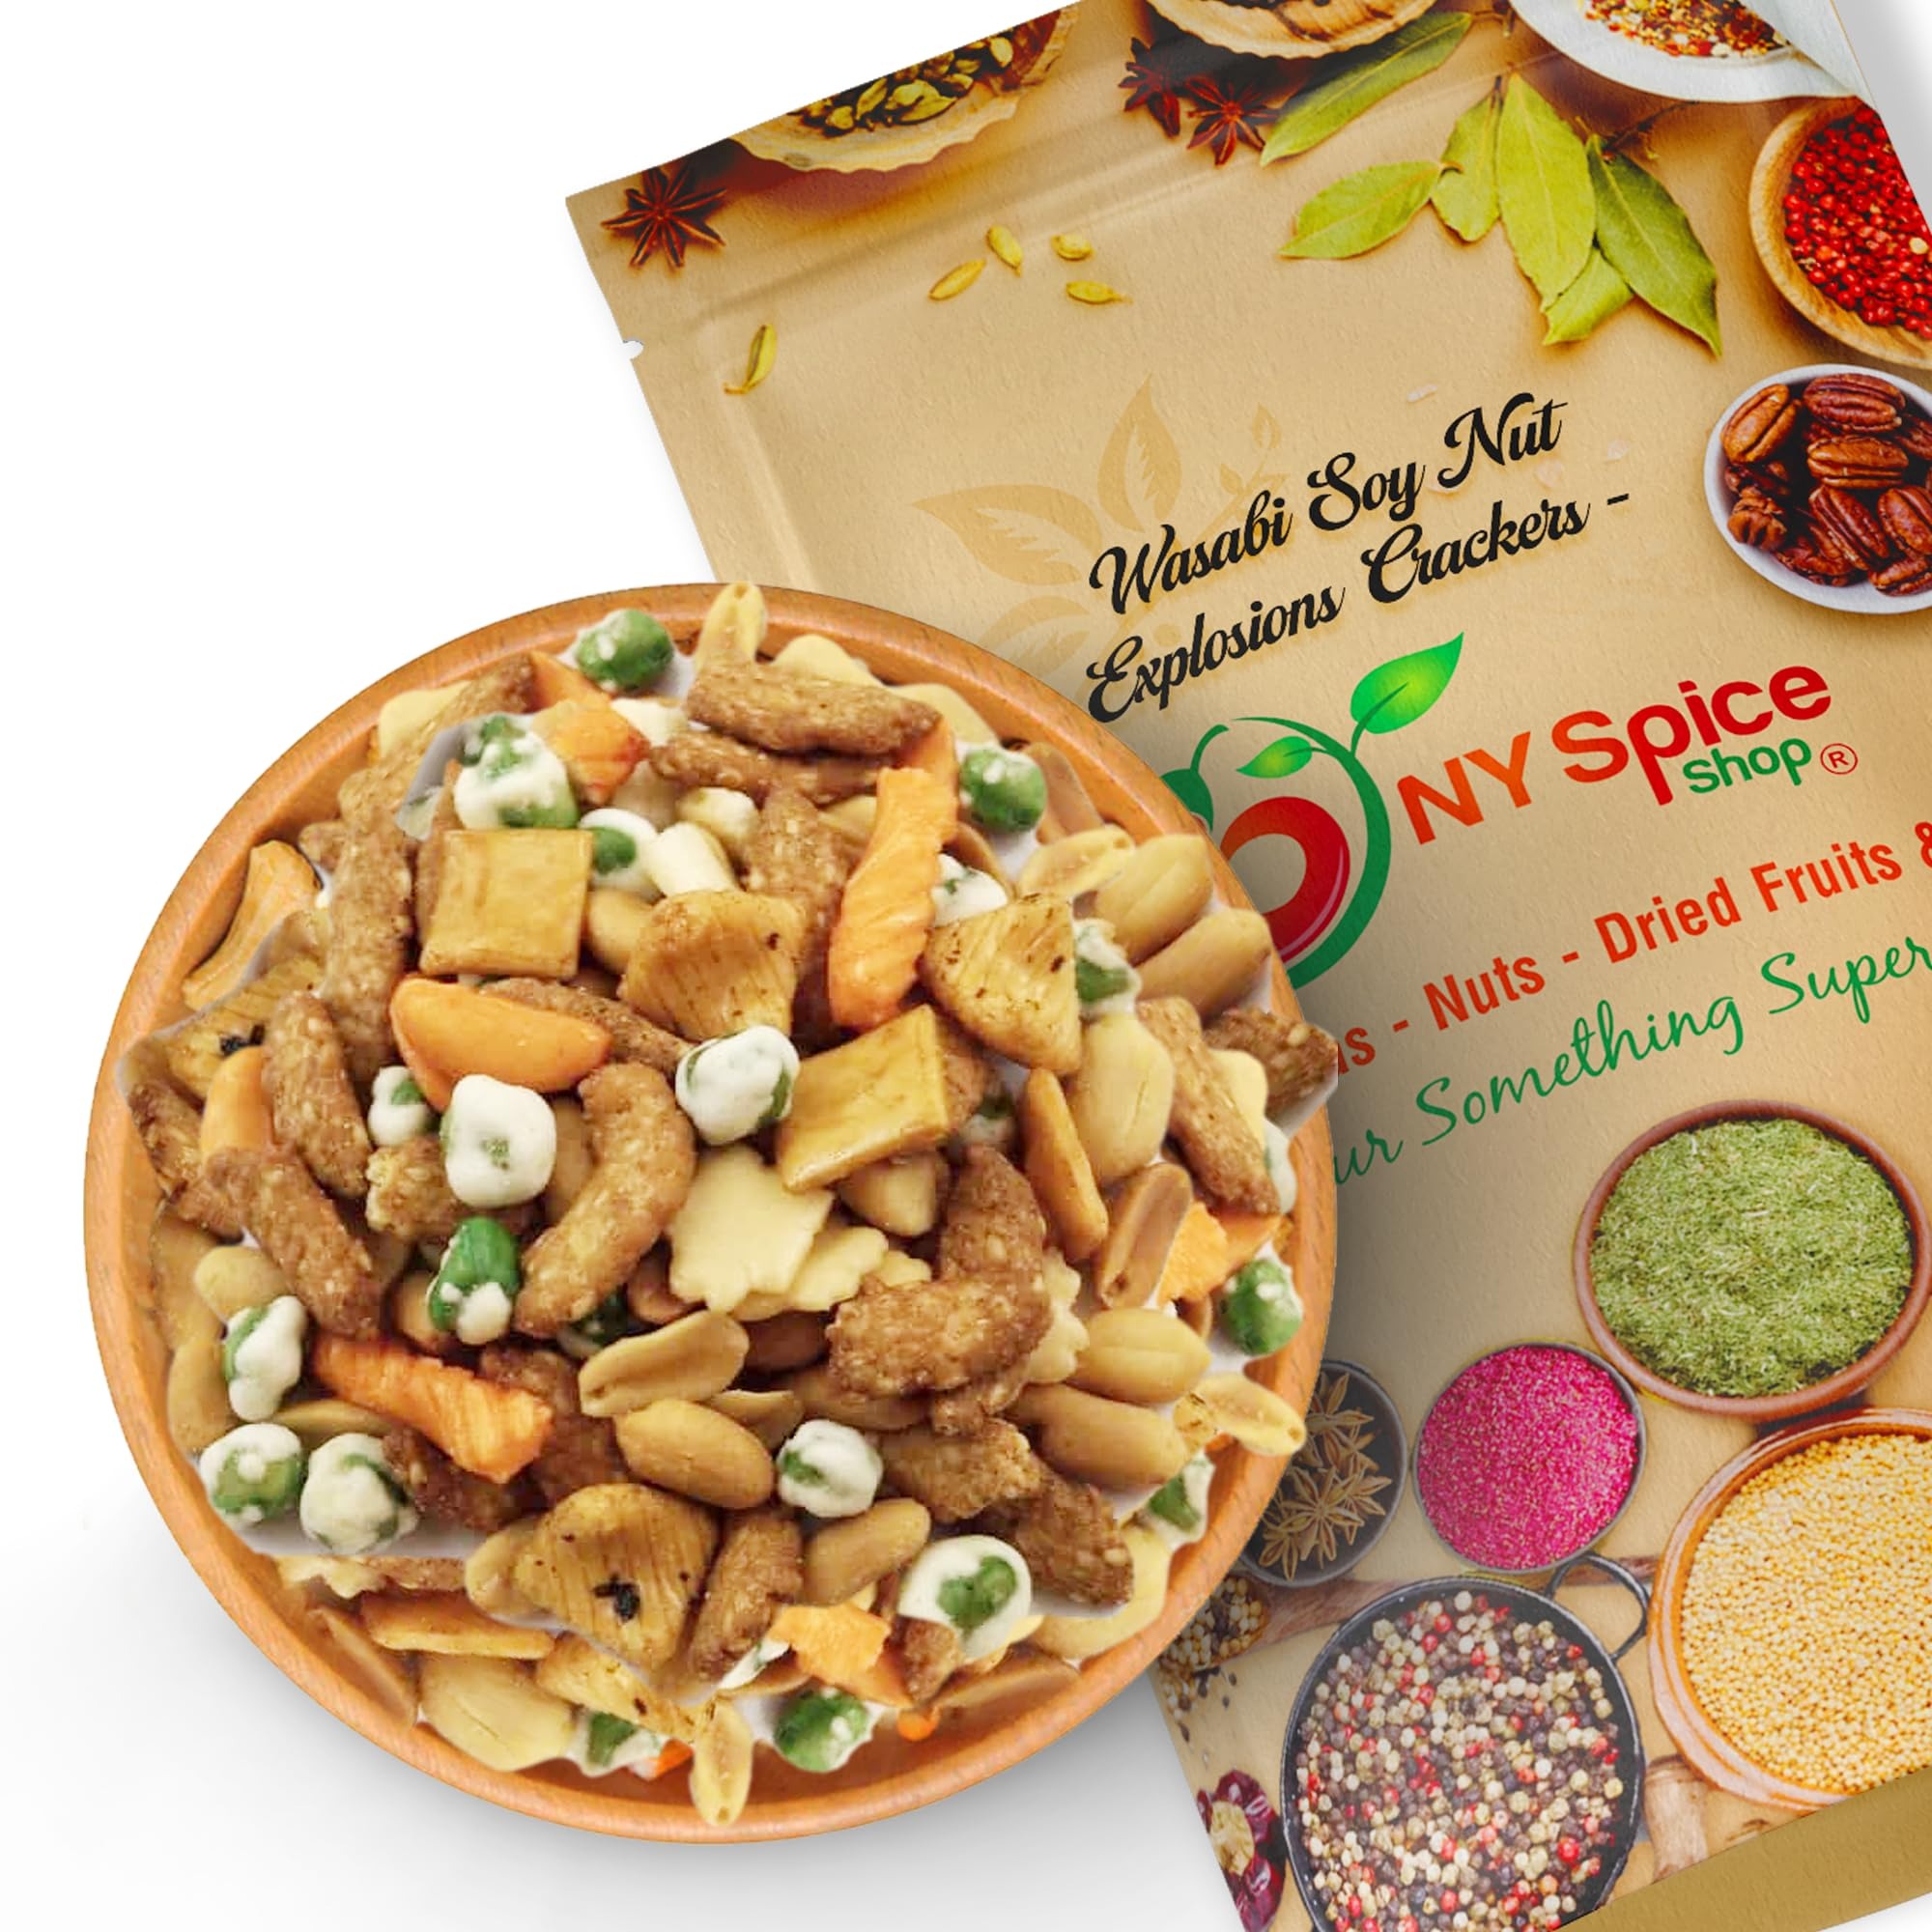
Item Name: NY Spice Shop Wasabi Explosions Crackers - 5 Pound Rice Snacks - Crunchy, Spicy, Natural & Mixed Rice Crackers
Bullet Point 1: HEALTHY SNACKS WASABI PEA MIX AND CRACKERS - If you like Spicy & Natural, wasabi peas mix crackers. Delicious wasabi rice crackers are great! Not too bland and not overly chili spiced to the point they just burn. Just enough heat to make them good and the other ones without the wasabi nuts snack mix spice have a good taste. Wasabi snacks crackers healthy mix perfect mix for you.
Bullet Point 2: SHARE THE LOVE WITH WASABI CRACKERS - Crunchy fresh wasabi rice crackers, perfect mix for snacking, parties or any event. Enjoy NY Spice Shop rice crackers with wasabi peas at parties, movie nights, or as a snack with someone special. The resealable bag makes peas and crackers easy to take anywhere!
Bullet Point 3: DISCOVER THE VERSATILITY OF WASABI CRACKERS - Use our wasabi rice crackers as an appetizer at your next party, sprinkle them on salads and soups for a crunchy twist, or enjoy them as a snack on their own. No matter how you choose to enjoy trail mix crackers, our pea crackers mix are a delicious and satisfying option.
Bullet Point 4: HEALTHY SNACKING SPICY CRACKERS MIX - Enjoy high-quality and satisfyingly spicy rice crackers made right here by NY SPICE SHOP. A diet-friendly wasabi snack pack for active individuals that like to feel healthy and great when snacking. Mix up your snack routine with this crackers snacks mix.
Bullet Point 5: PERFECT FOR LATE-NIGHT SNACKING - Great for late-night snacking without the calories, snack crackers are perfect for gaming. Healthy crackers have a delicious flavor and a fresh, crunchy texture. Wasabi snacks crackers with your favorites and enjoy the variety of shapes and flavors. Made good crackers bring back childhood memories with their familiar taste.
Product Description: Wasabi Soynut Explosion Mix
Value: 80.0
Unit: Ounce

Price: 49.99